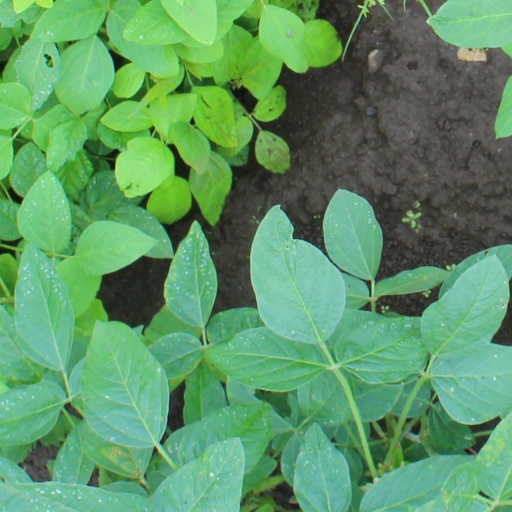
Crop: soybean